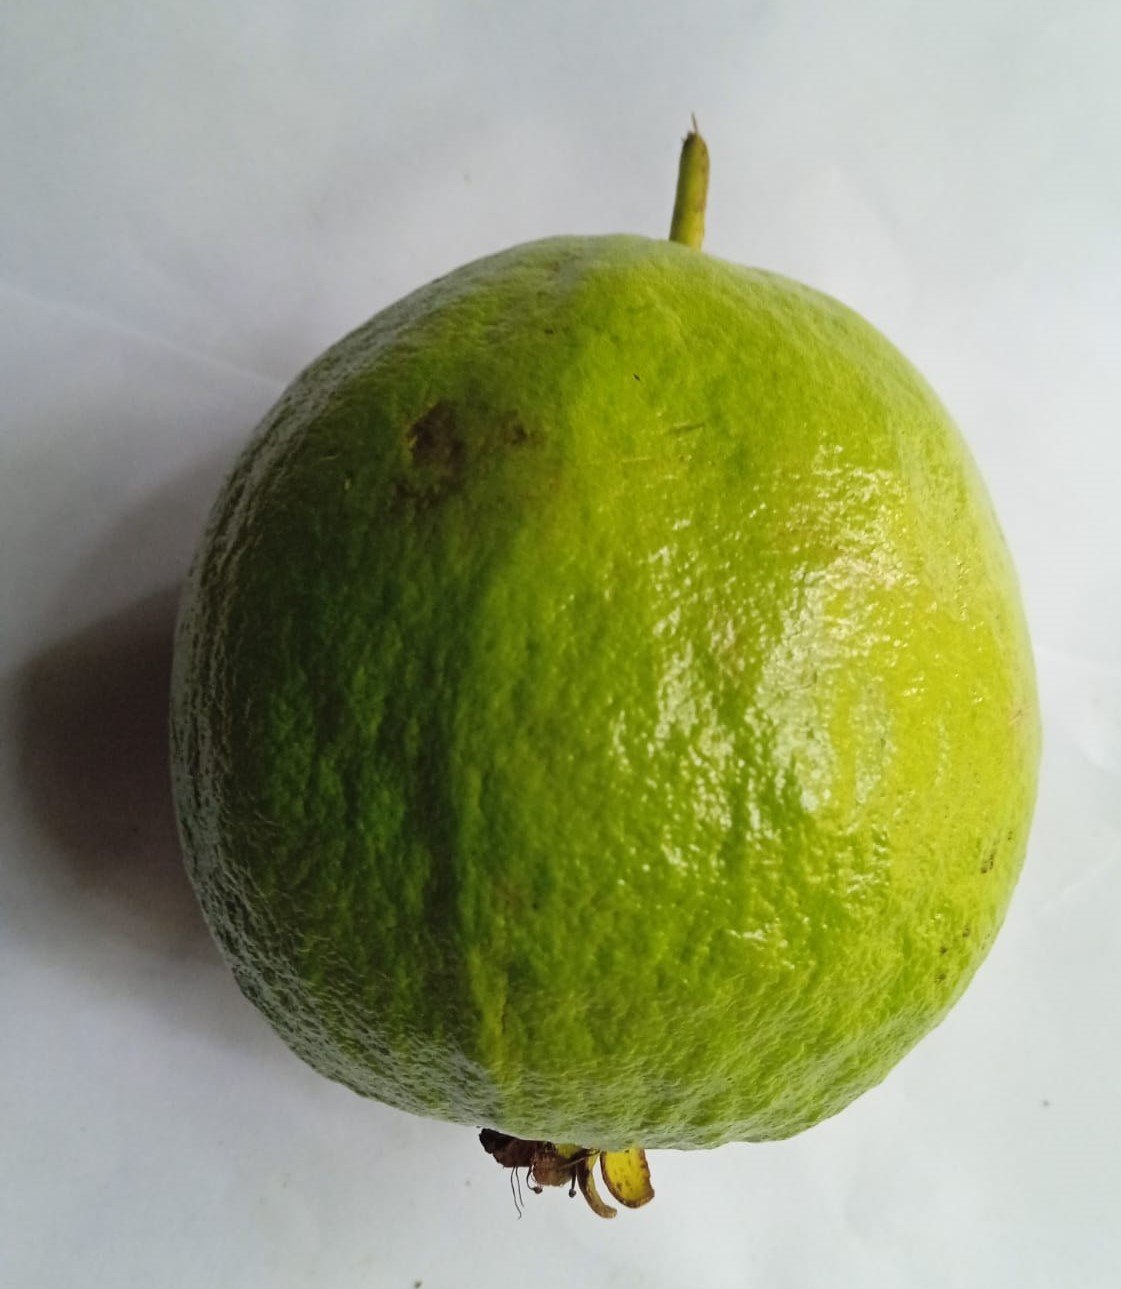
Fruit: guava
Condition: fresh